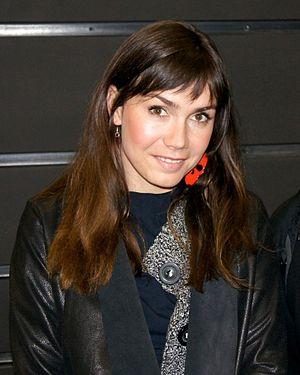
Olga Bołądź est une actrice polonaise, née le 29 février 1984 à Toruń, en Pologne.